Acyrthosiphon pisum

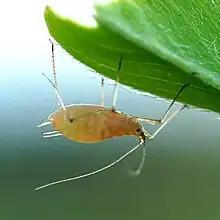
Adult, parthenogentic pea aphid on alfalfa - this red morph shows the reddish/dark markings due to carotenoids that some individuals produce.

"A. pisum" is considered as the model aphid species. Its reproductive cycle, including the sexual phase and the overwintering of eggs, can be easily completed on host plants under laboratory conditions, and the relatively large size of individuals facilitates physiological studies. In 2010, the International Aphid Genomics Consortium published an annotated draft sequence of the pea aphid genome composed of approximately 525 megabases and 34,000 predicted genes in 2n=8 chromosomes. This constitutes the first genome of a hemimetabolous insect to have been published.